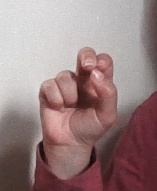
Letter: gaaf